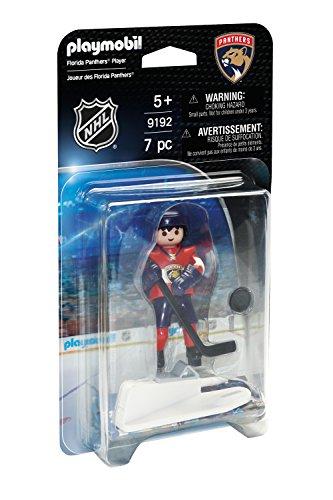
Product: PLAYMOBIL NHL Florida Panthers Player
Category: Toys & Games | Building Toys | Building Sets
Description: Make your way down the ice with the NHL Florida Panthers Player.
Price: $12.68
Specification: ProductDimensions:1.6x8.3x4.7inches|ItemWeight:2.56ounces|ShippingWeight:2.56ounces(Viewshippingratesandpolicies)|DomesticShipping:ItemcanbeshippedwithinU.S.|InternationalShipping:ThisitemcanbeshippedtoselectcountriesoutsideoftheU.S.LearnMore|ASIN:B01N91BRSI|Itemmodelnumber:9192|Manufacturerrecommendedage:5-15years